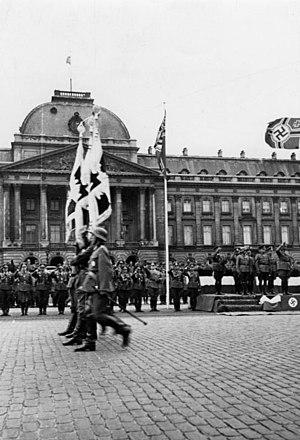
L'histoire de la Belgique pendant la Seconde Guerre mondiale est la période de l'histoire de la Belgique se déroulant entre l'invasion de la Belgique en mai 1940 et sa libération entre fin 1944 et début 1945.
5 janvier : remaniement ministériel important au sein du gouvernement Pierlot III.